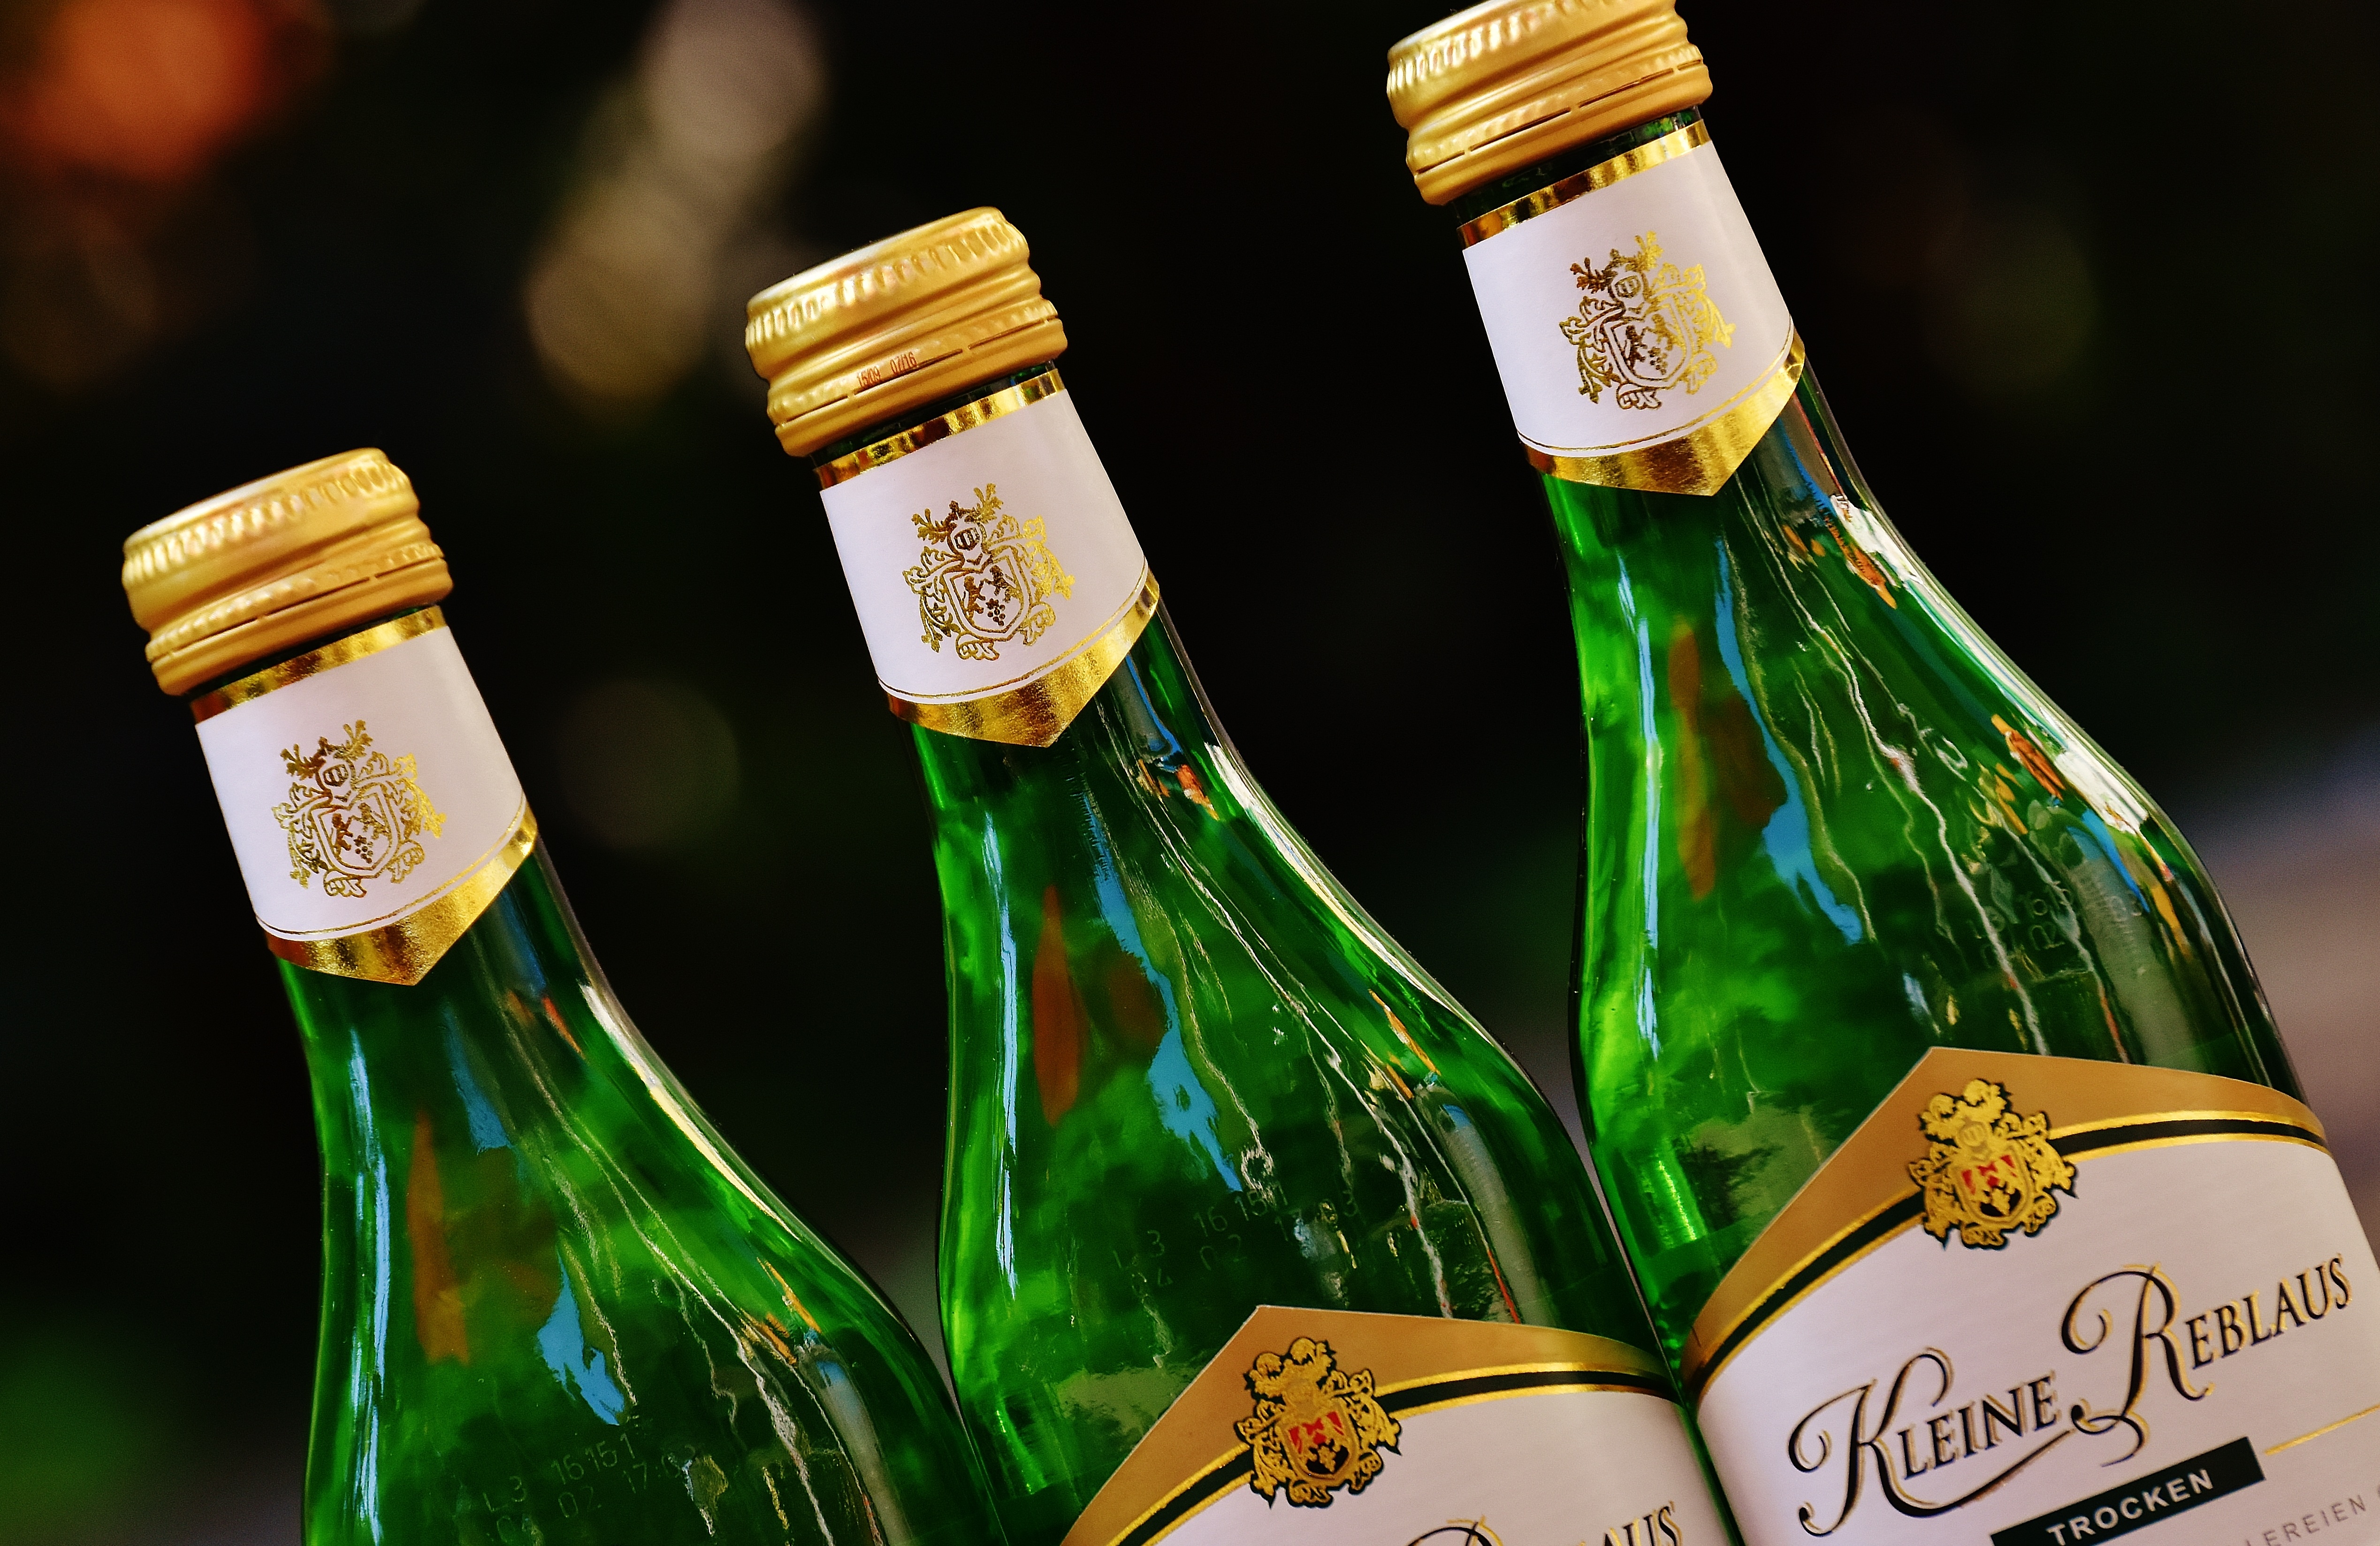
wine, restaurant, drink, bottle, alcohol, wine bottle, glass bottle, bottles, germany, beer bottle, champagne, liqueur, enjoy, benefit from, wines, alcoholic beverage, weinstube, drinkware